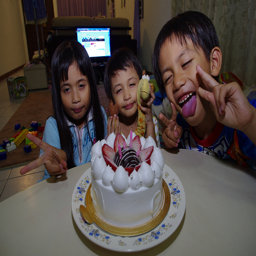
kid sticks out his tongue while the three of them pose for the picture with the cake
Three children sitting at a table with a cake on it.
Three children posing with silly faces in front of a cake.
Three children are standing by a table with a cake on it.
Three children near a birthday cake making faces.